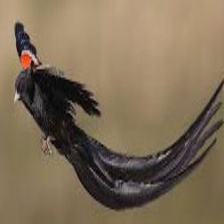
Species: FAN TAILED WIDOW
Scientific name: EUPLECTES AXILLARIS